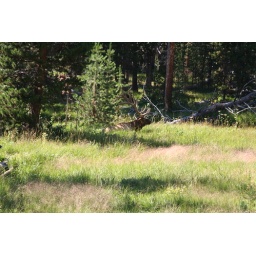
Many times you'd drive right by these animals on Yellowstone's roads if not for cars pulled over.